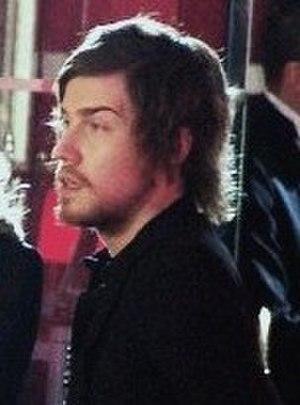
Julien Doré, chanteur français, à la cérémonie des Césars 2008
La cinquième saison de Nouvelle Star, émission française de téléréalité musicale, a été diffusée sur M6 du 28 février 2007 au 13 juin 2007.
Le Voyage à Nantes est à la fois un organisme touristique chargé de la promotion via la culture de la destination de Nantes Métropole, créé en 2011 sous la forme d'une société publique locale, un « monument dispersé » permanent long de plus de 12 kilomètres ainsi qu'un événement estival renouvelé tous les ans.